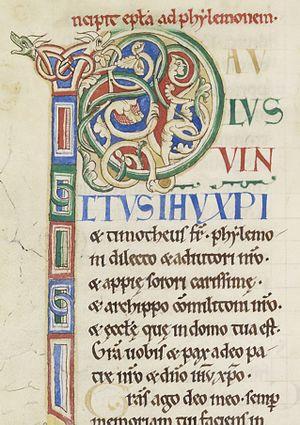
L'art roman en Angleterre est introduit par le roi Édouard le Confesseur à l'abbaye de Westminster consacrée en 1065. La conquête normande de l'Angleterre de 1066 et l'invasion entraînent la naissance d'un art roman anglais qu'il ne faut pas confondre avec celui s'épanouissant en Normandie continentale. Guillaume le Conquérant devenu roi d'Angleterre organise ce pays et en retire de grandes richesses qui financent de nombreux chantiers en Normandie et en Angleterre où de nombreux religieux normands sont mis à la tête d'importants diocèses. L'influence normande, forte après l'invasion, intègre progressivement la culture anglo-saxonne.